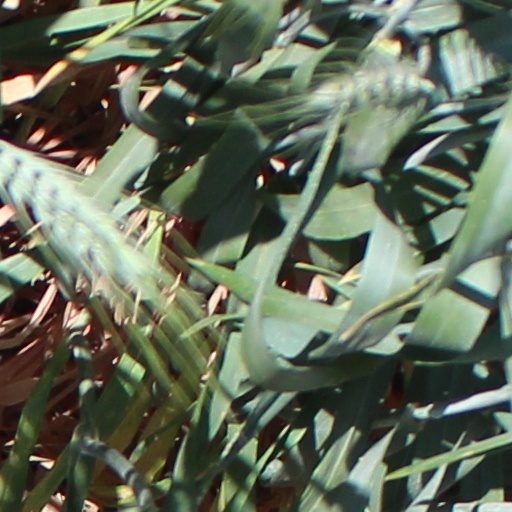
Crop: wheat